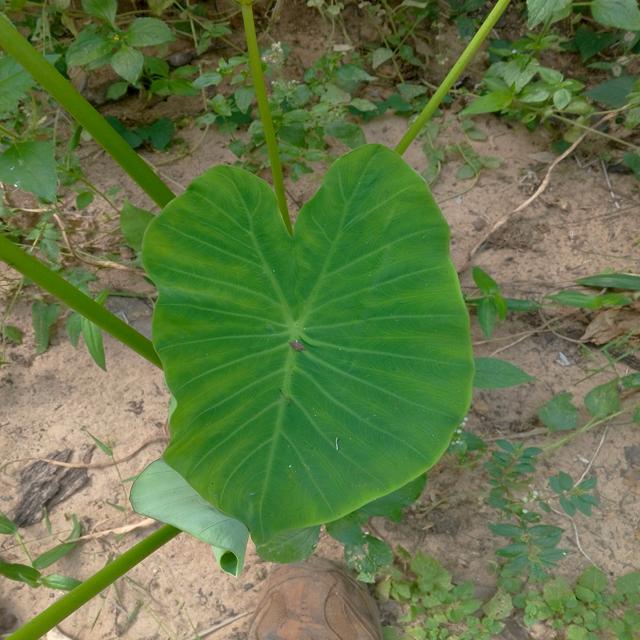
Label: Healthy